University of Michigan

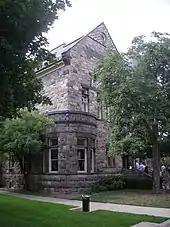
Newberry Hall (Kelsey Museum of Archeology)

The founding of the University of Michigan in the 19th century was influenced by the transatlantic Republic of Letters, an intellectual community that spanned Europe and the Americas. Key figures, such as Henry Philip Tappan, were instrumental in aligning the university with the ideals championed by the intellectual community, including liberty, reason, and scientific inquiry. Alumni and faculty from Michigan, like Andrew Dixon White, carried these ideals forward as they shaped other institutions. Notably, Cornell alumni David Starr Jordan and John Casper Branner later introduced these concepts to Stanford University in the late 19th century. Early university leaders like James Burrill Angell contributed to establishing other universities by sharing their insights. Alongside Charles William Eliot of Harvard, Andrew D. White of Cornell, and Noah Porter of Yale, Angell was heavily involved in the early period of Johns Hopkins University as an advisor to the trustees and recommended Daniel Coit Gilman as the first president of the wealthy new foundation. Clark Kerr, the first chancellor of the University of California, Berkeley, referred to Michigan as the "mother of state universities."